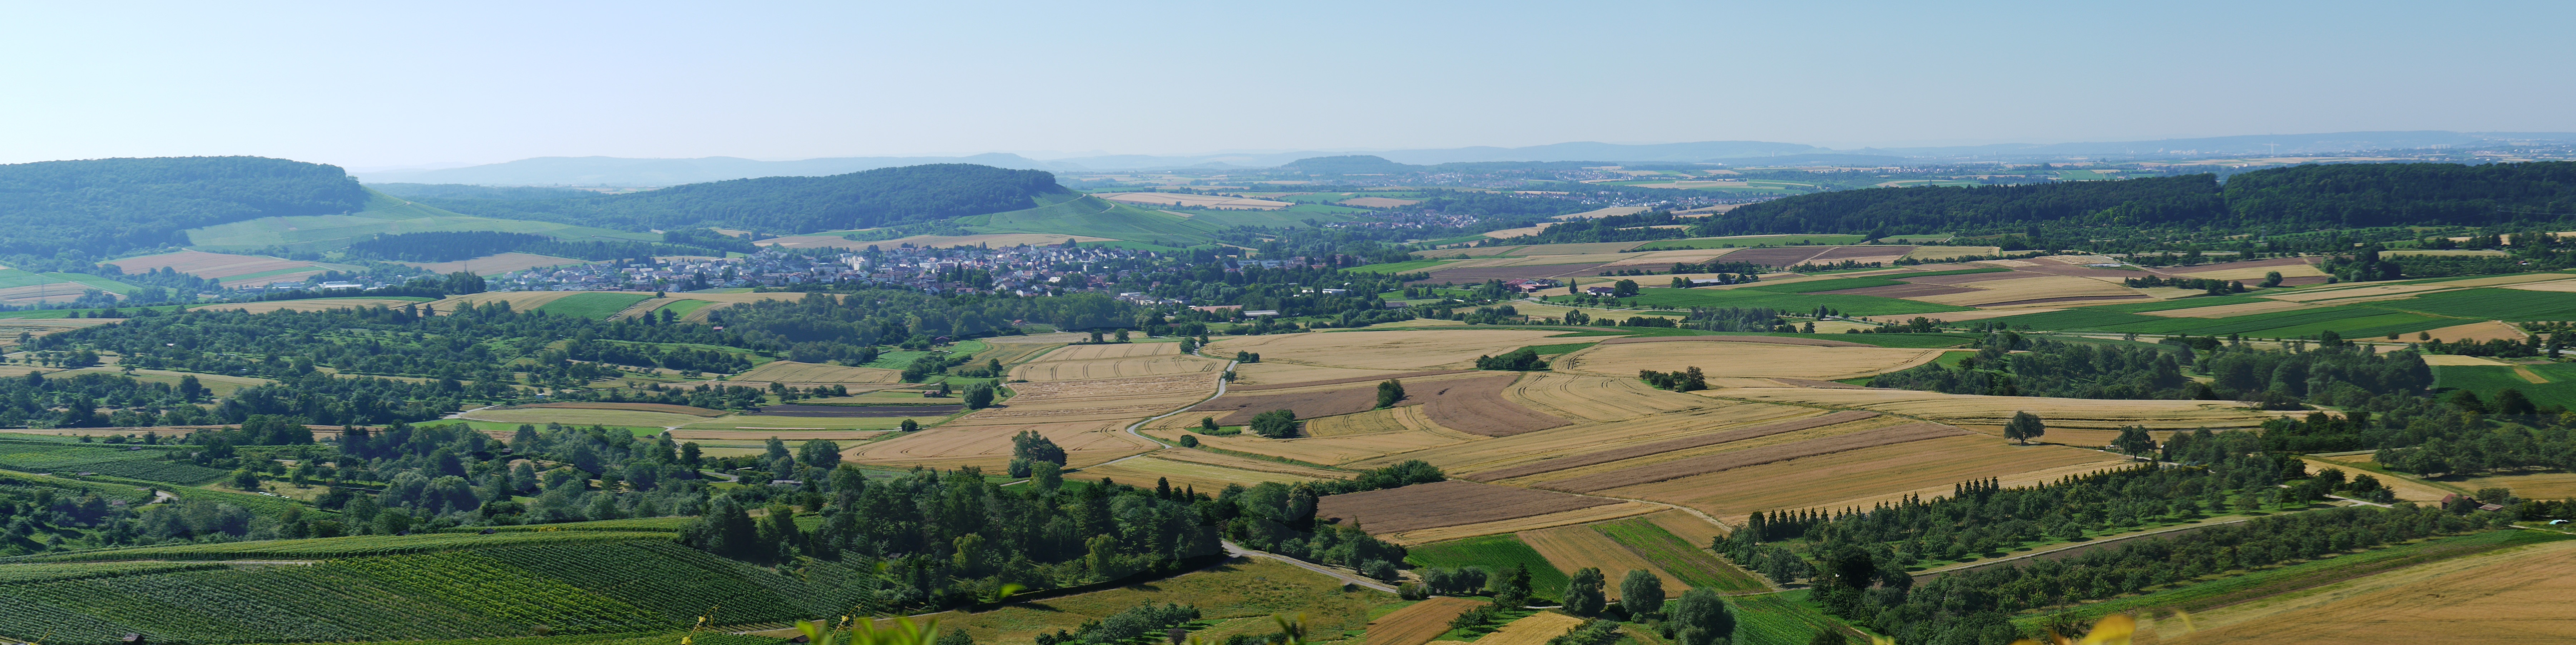
landscape, horizon, wine, field, farm, photography, grain, hill, valley, panorama, summer, village, rural, food, green, harvest, peaceful, agriculture, plain, wheat field, fields, vision, outlook, plateau, wide, cereals, estate, stuttgart, wavy, vineyards, region, rural area, distant view, shades of green, bird's eye view, baden w rttemberg, heilbronn, landscape format, aerial photography, swiss francs, widescreen, historic site, view from wunnenstein